Industrial Technology Research Institute

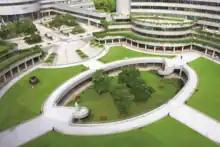
ITRI Headquarters main plaza

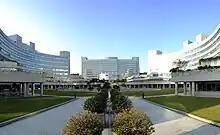
ITRI Headquarters

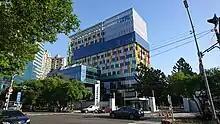
Secondary Hsinchu campus

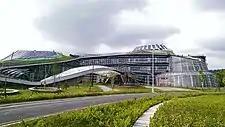
Central Taiwan Innovation Campus

In 1982, the new Materials Research Laboratories (MRL) was established under ITRI and Otto C.C. Lin was appointed Founding Director.